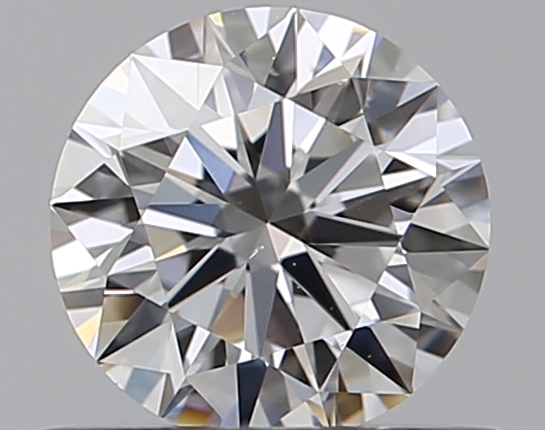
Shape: round
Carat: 0.5
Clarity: VS2
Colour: E
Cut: EX
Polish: EX
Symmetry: EX
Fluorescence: F
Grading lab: GIA
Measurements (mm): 5.1 x 5.13 x 3.11